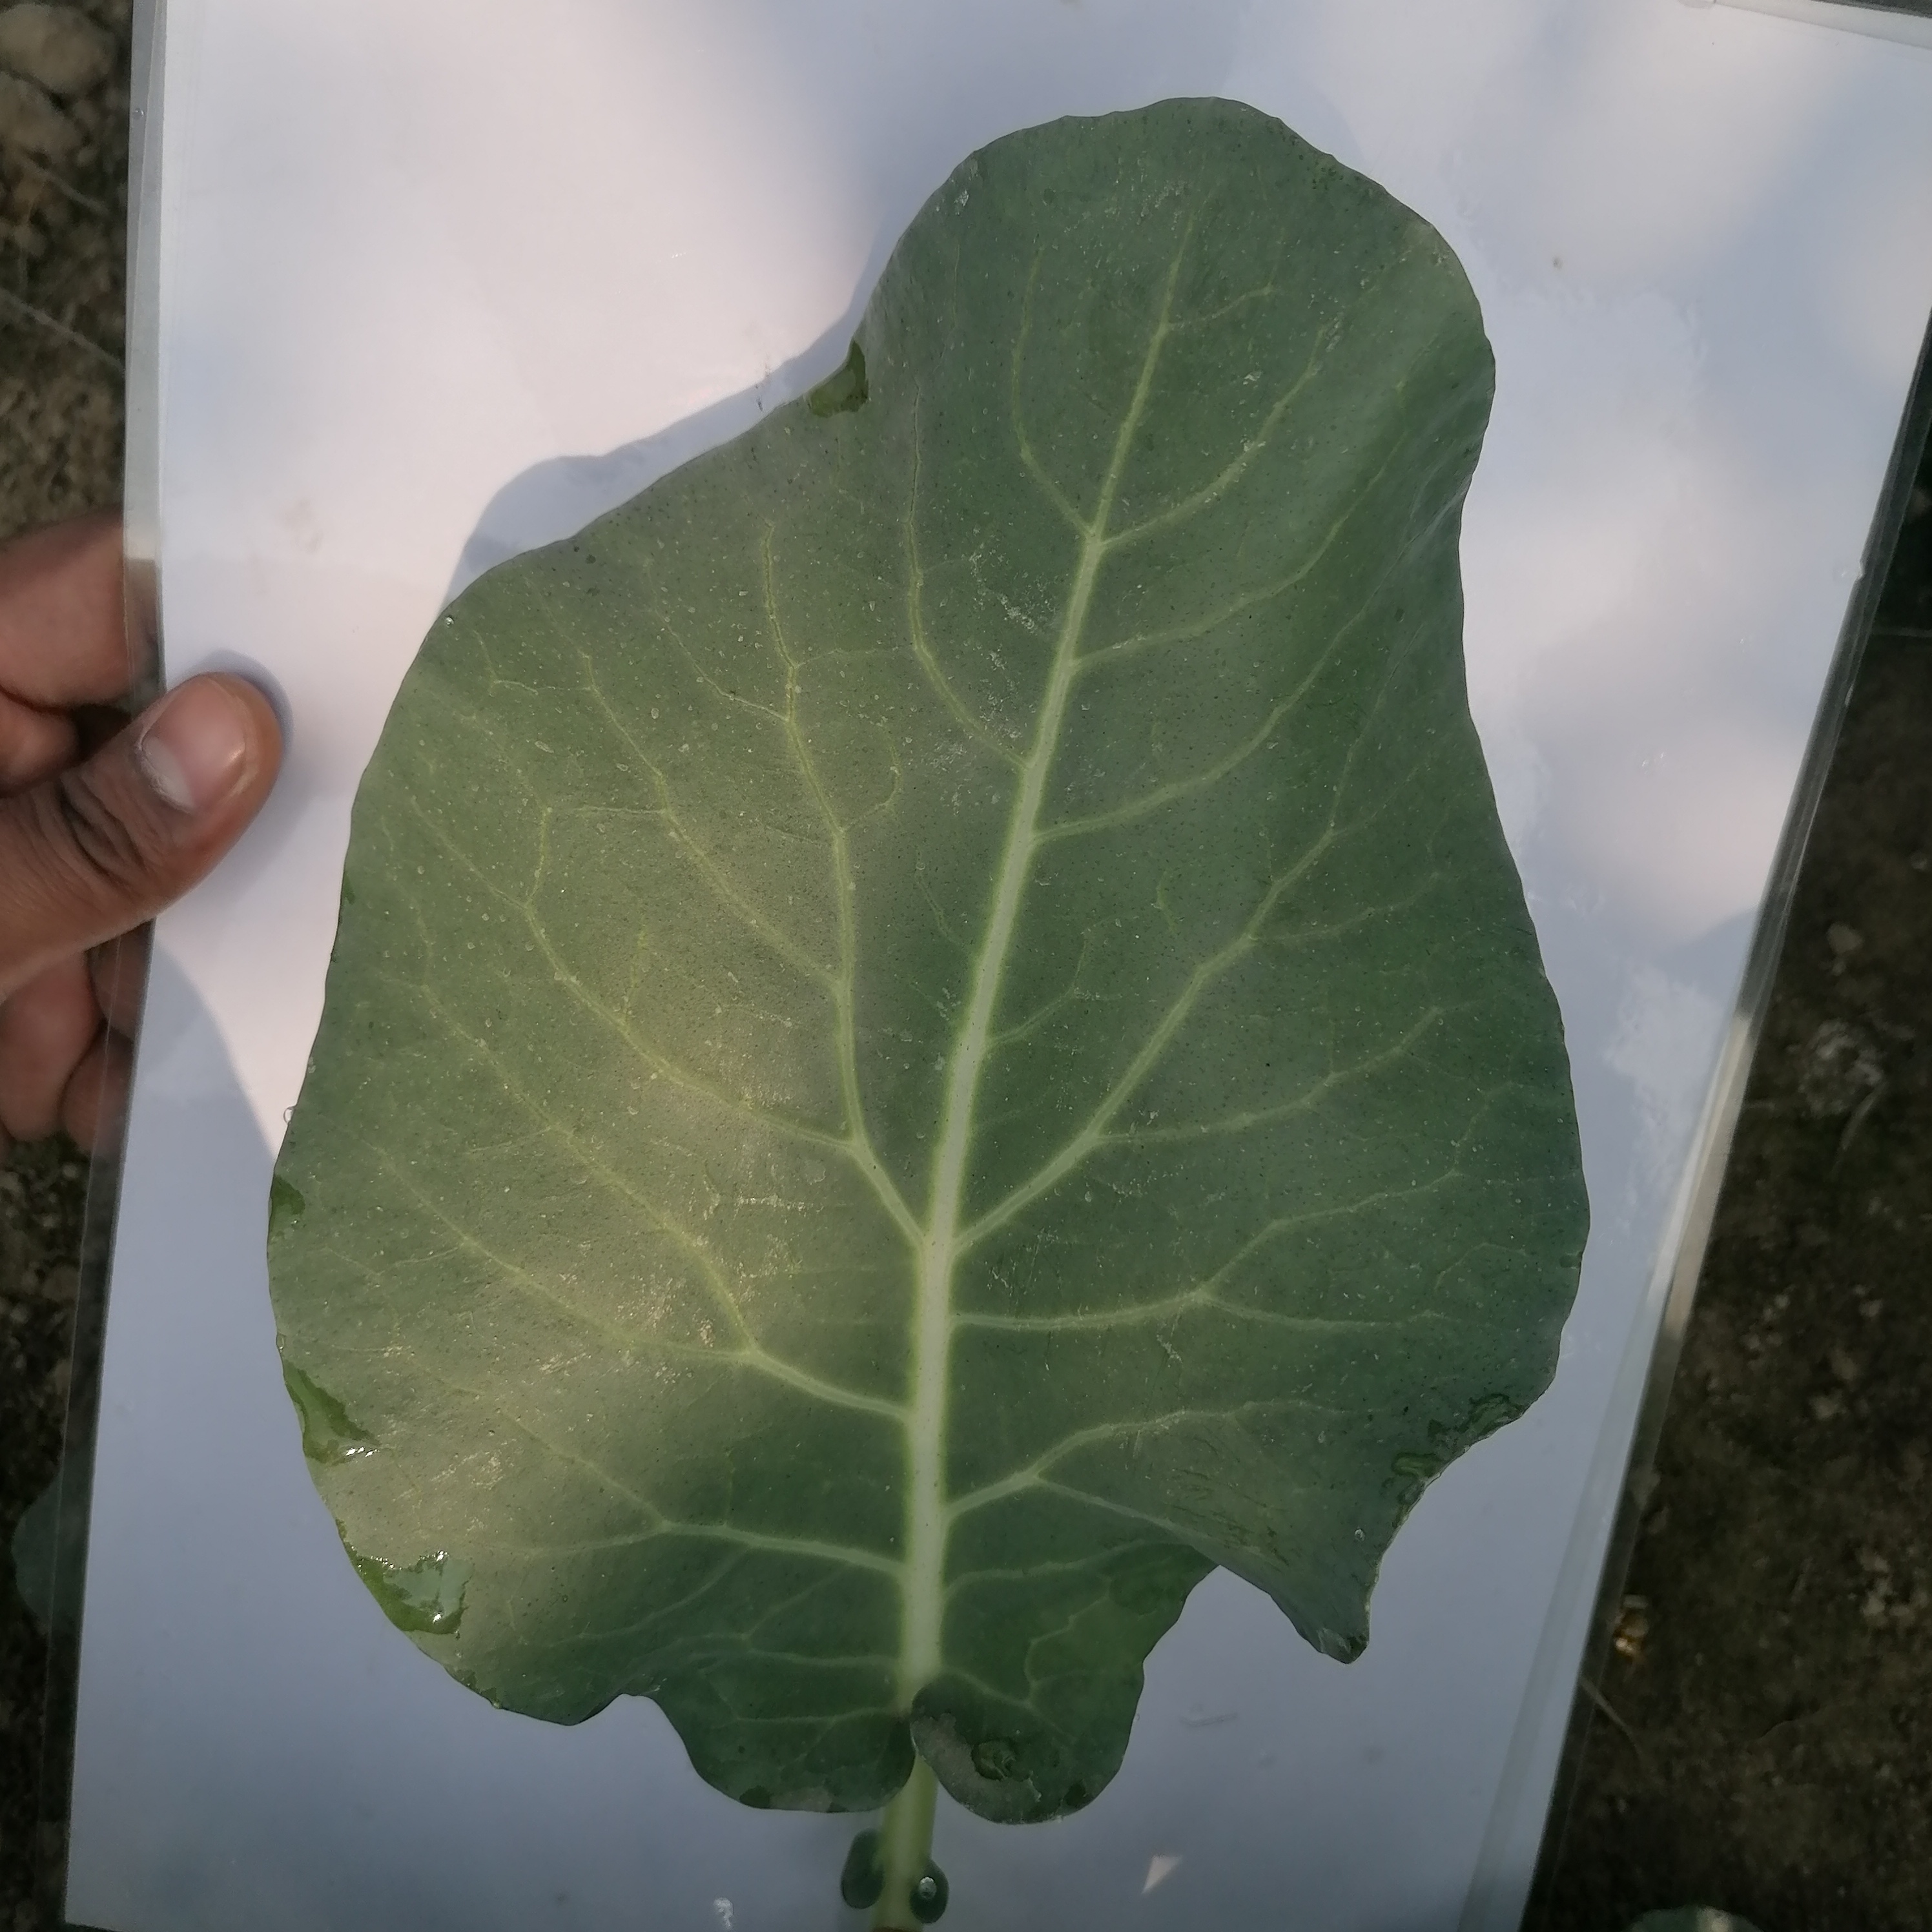
Label: Healthy